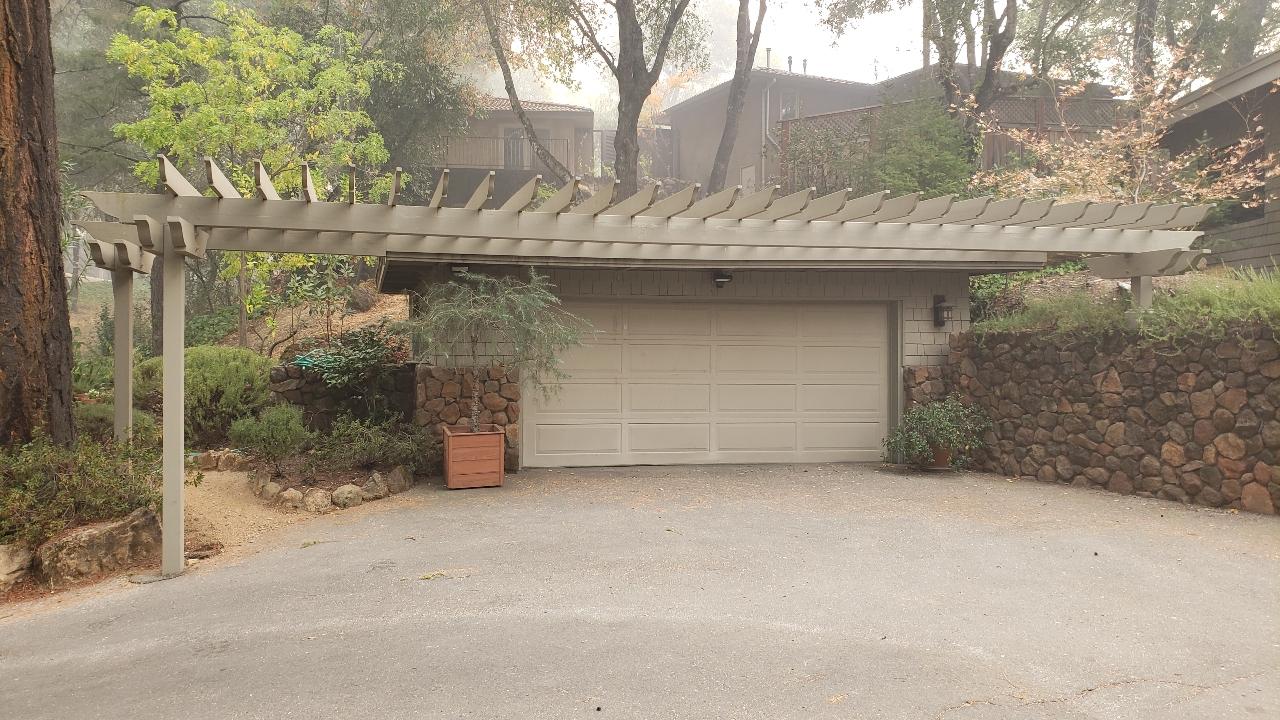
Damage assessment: no_damage